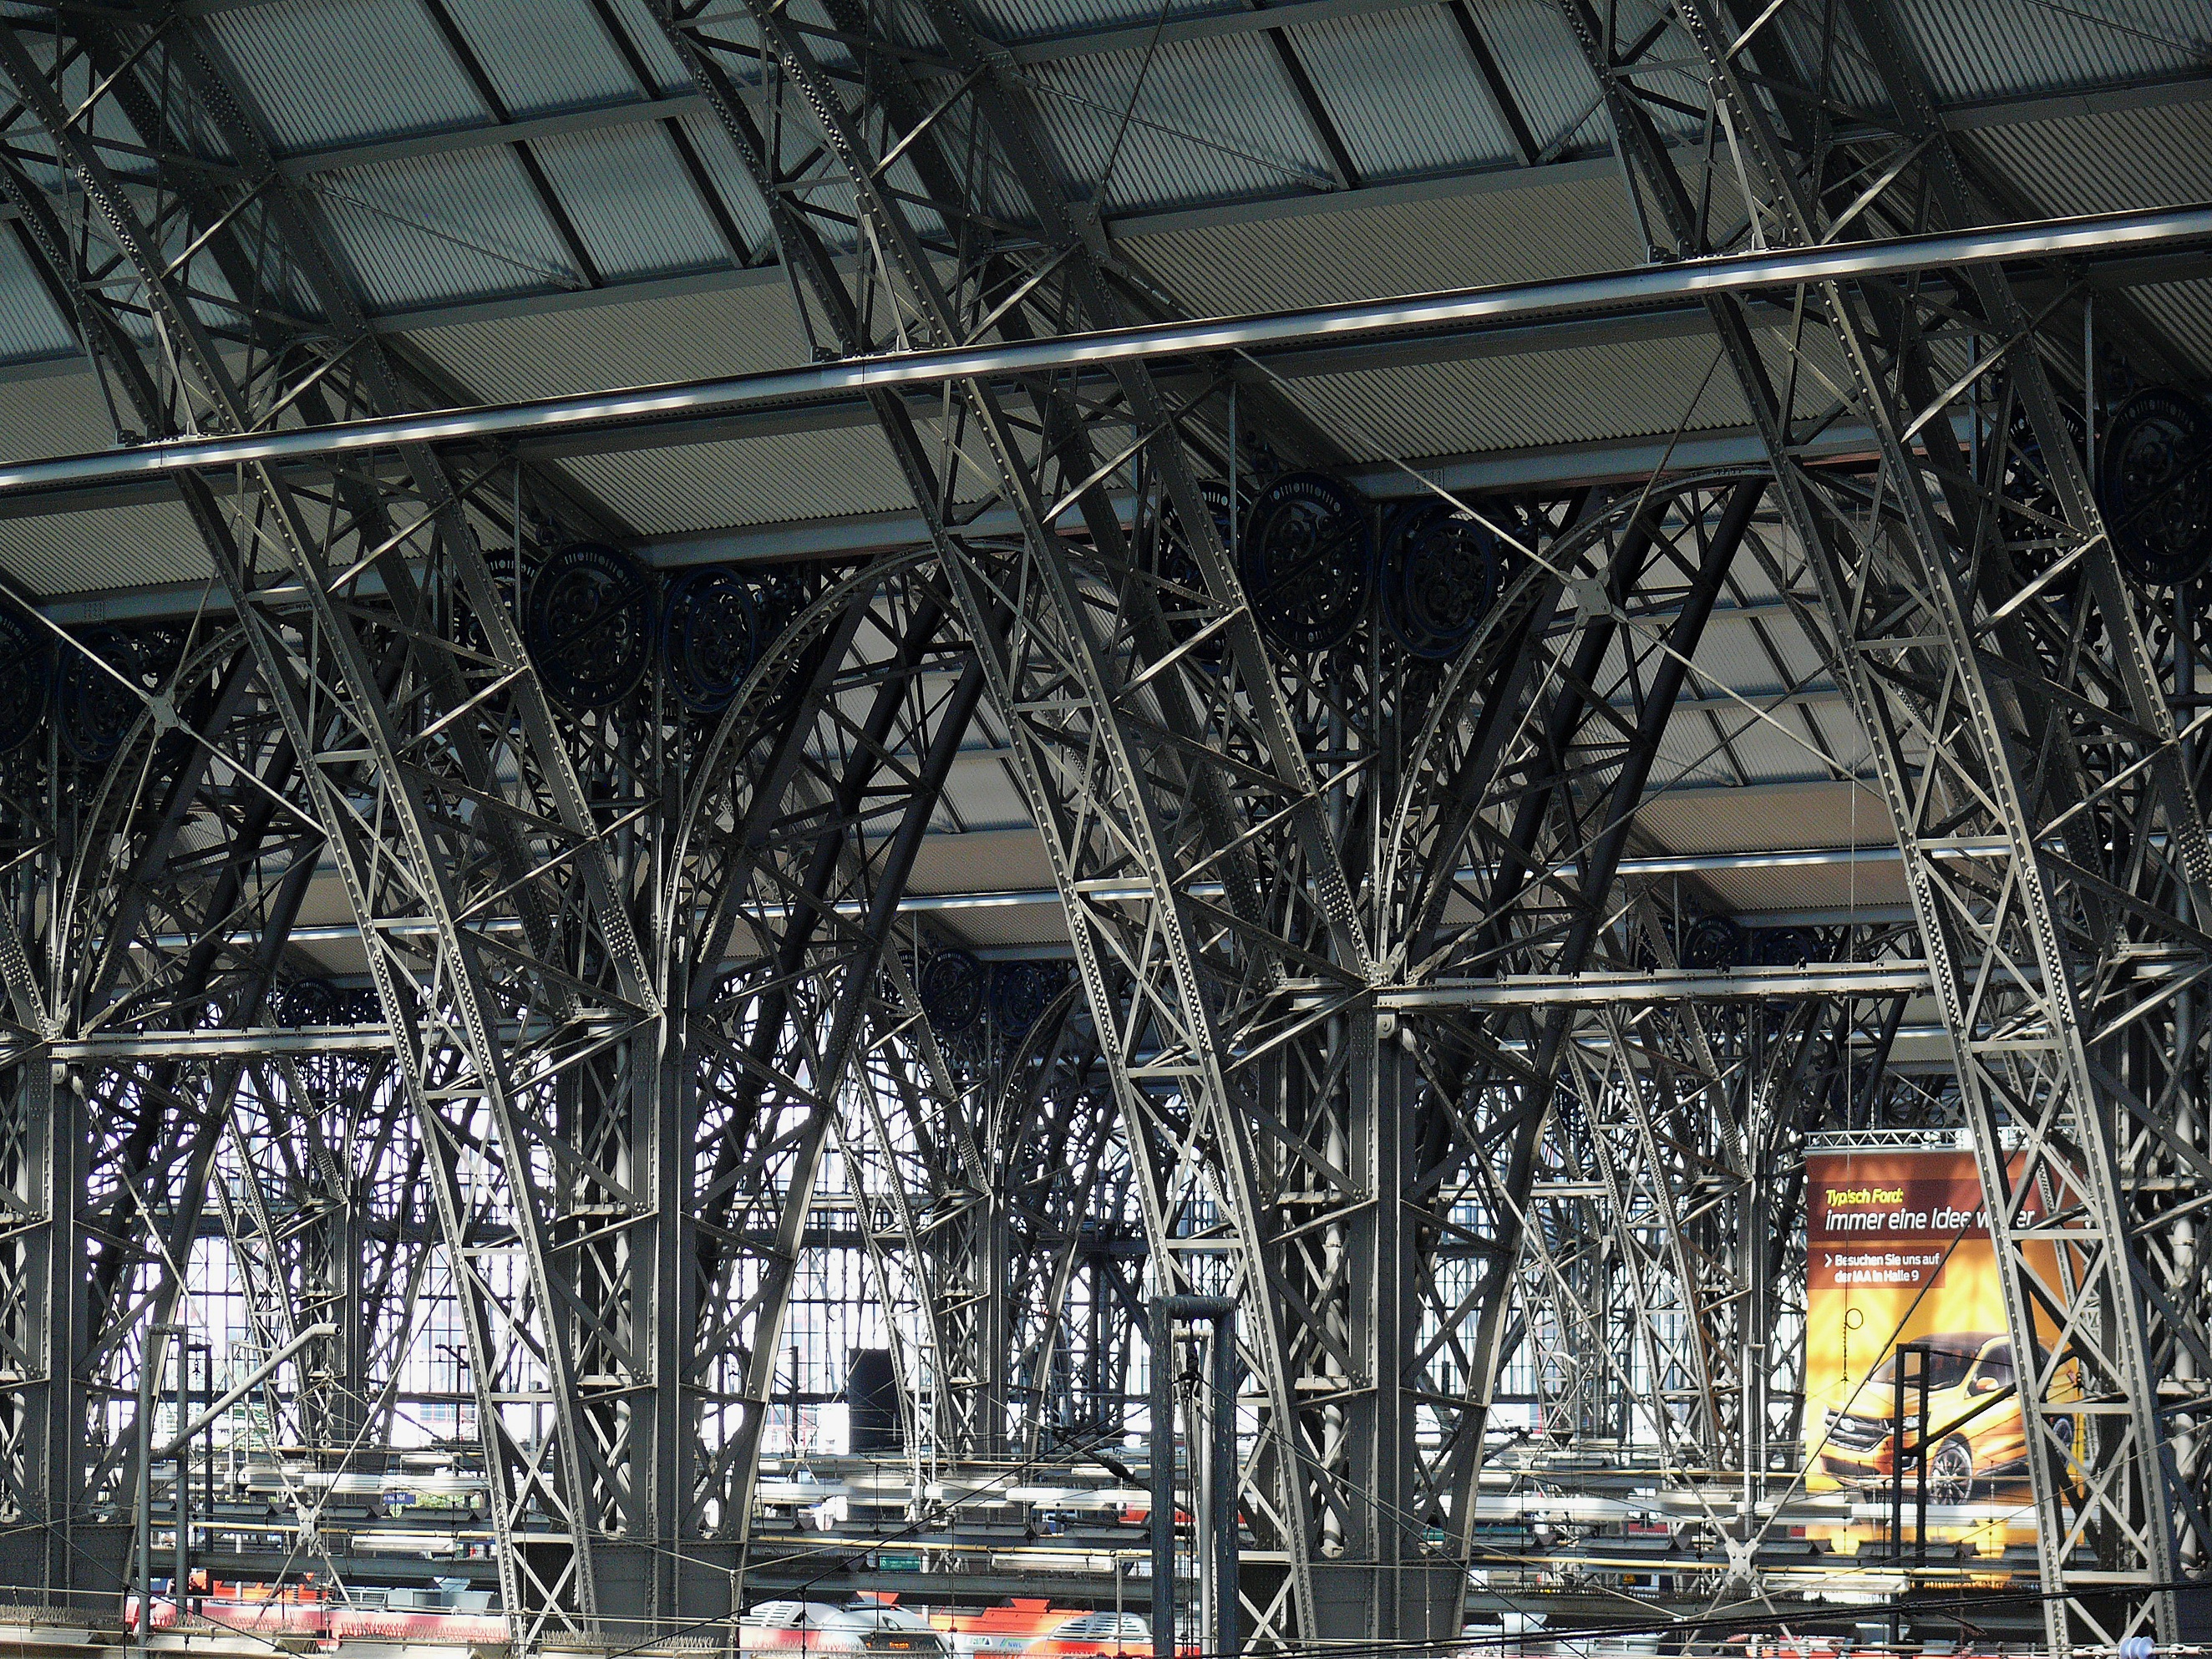
architecture, structure, technology, traffic, building, city, country, travel, steel, europe, construction, platform, factory, industry, tourism, germany, banks, railway station, strong, frankfurt am main germany, central station, hesse, frankfurt, cities, mainhatten, remote traffic, railway traffic, frankfurt main, train ride, stahlbau, urban area, bahnsteigkante, sack station